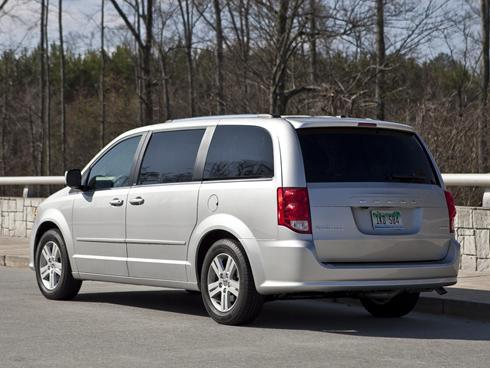
Car model: 2012 Chrysler Town and Country Minivan